List of The Rose of Versailles characters

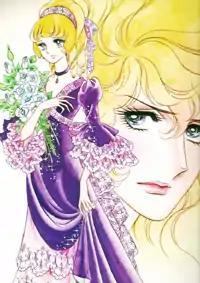
Rosalie Larmolière as a noble lady.

Rosalie tells Oscar about Martine Gabrielle. At a party, Rosalie recognizes the Duchess de Polignac and tries to kill her, but Oscar stops her and tells her that killing her won't bring her mother back, and if she killed her, she would be executed. Later Oscar and André discover the true identity of Martine Gabrielle and her relationship to Rosalie.